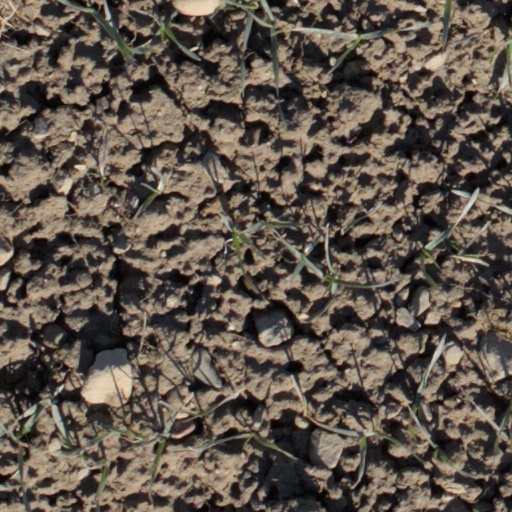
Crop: wheat